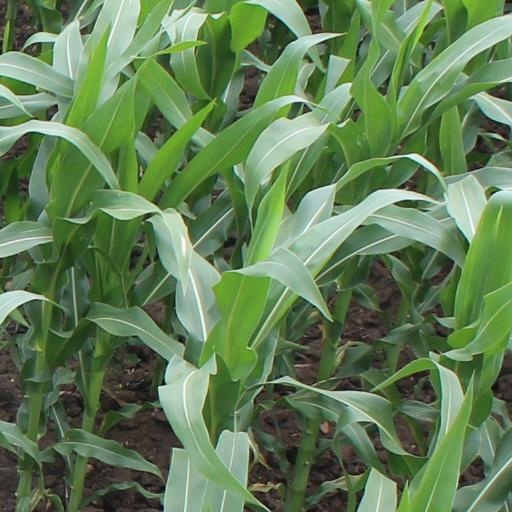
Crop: maize; corn